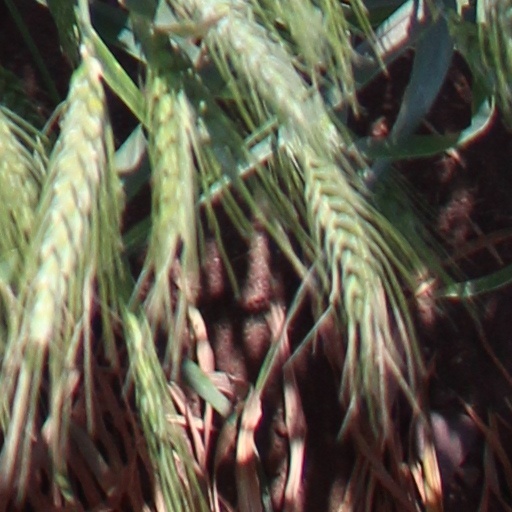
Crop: wheat